Masculinity

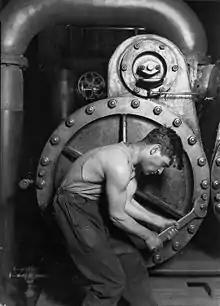
Lewis Hine's photo of a power house mechanic working on a steam pump

Standards of manliness or masculinity vary across different cultures, subcultures, ethnic groups and historical periods. Traits traditionally viewed as masculine in Western society include strength, courage, independence, leadership, dominance, and assertiveness. When women's labor participation increased, there were men who felt less comfortable in their masculinity because it was increasingly difficult for them to reconfirm their status as the breadwinner.